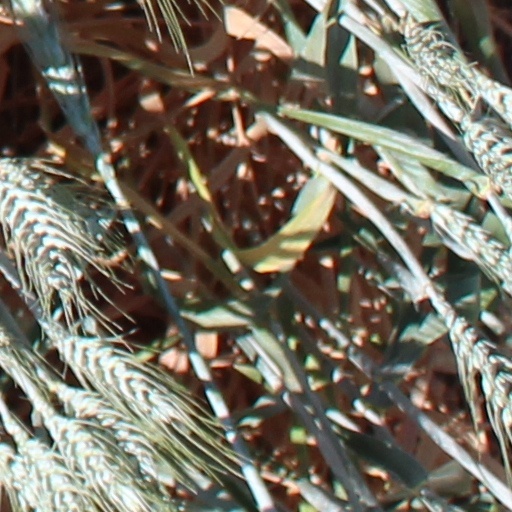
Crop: wheat